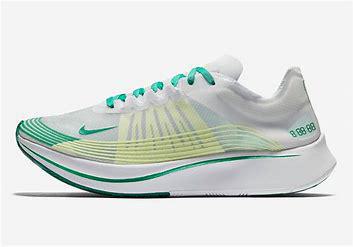
Brand: Nike
Model: Zoom Fly SP